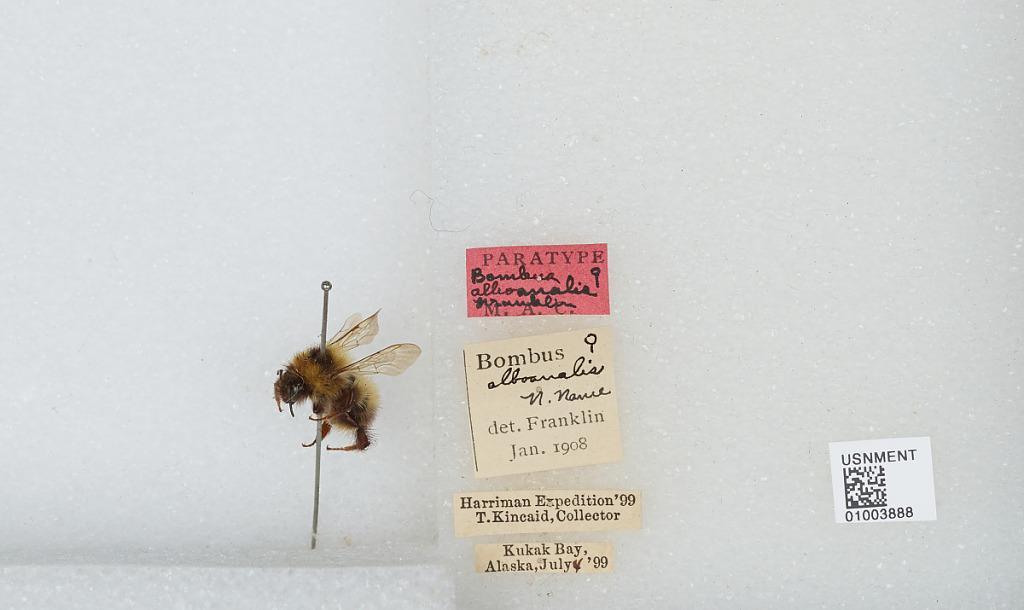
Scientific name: Bombus (Pyrobombus) jonellus (Kirby)
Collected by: T. Kincaid
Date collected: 1899-7-4
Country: United States
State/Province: Alaska
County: Kodiak Island
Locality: Kukak Bay
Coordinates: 58.3178, -154.186
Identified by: Franklin